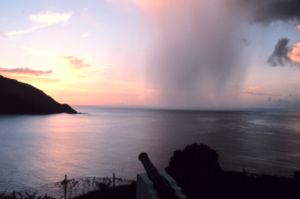
Byge
Regnbyge ved solnedgang set fra Man-of-War bugten.
En byge er nedbør som kommer fra cumulonimbus-skyer. Det kan også komme lette byger fra større cumulus-skyer. Bygeskyene kan give regnbyger, snebyger og haglbyger. Alle disse varer kun kort tid.